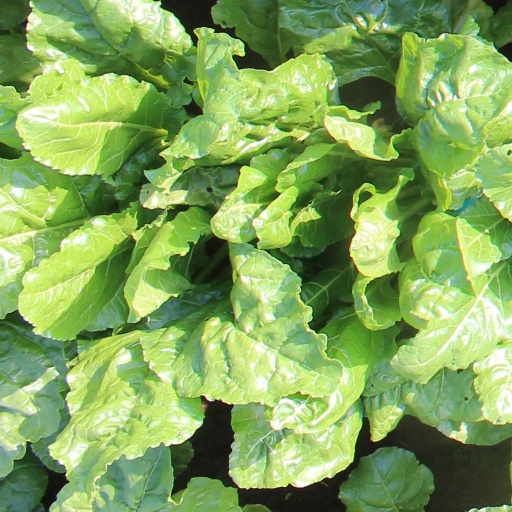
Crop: sugar beet